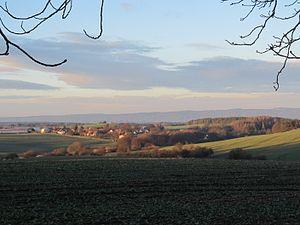
Drahouš est une commune du district de Rakovník, dans la région de Bohême-Centrale, en République tchèque. Sa population s'élevait à 81 habitants en 2020.